Chola conquest of Anuradhapura

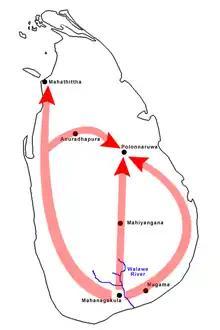
Vijayabahu I sent three armies to attack Polonnaruwa. One was sent along the western shore to Mahatittha and Polonnaruwa, another from the east across Magama, and the third and main force across Mahiyanga.

In 1029, Eleven years after the Chola conquest of Rohana, Prince Kassapa, son of Mahinda, hid in Rohana, where Chola forces vainly searched for him. Soon after the death of his father Kassapa assumed the monarchy as Kassapa VI (also known as Vikramabahu) and "ruled" in Rohana for several years (c. 1029–1040) while attempting to organize a campaign of liberation and unification. He became the king of Rohana after 11 years of Chola rule in Rohana. But he died before he could consolidate his power, and a series of ephemeral aspirants to the throne subsequently appeared, got defeated by Cholas and disappeared in Rohana without dislodging the Cholas from the north. Kassapa VI's lost his life in the Cola war and that his diadem fell into the hands of Räjädhirāja. so, his death in 1040, brought an end to the war. His successor Mahalana-Kitti (1040–1042) tried to lead an unsuccessful revolt against the Cholas.